Kagyu Samye Ling Monastery and Tibetan Centre

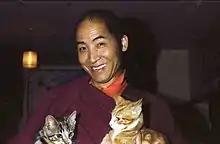
a smiling Tibetan monk holding two cats

In 1967 the Johnstone House trustees invited the Tibetan lamas and refugees Chögyam Trungpa Rinpoche and Akong Rinpoche to take over. They named the new community "Samye Ling", and were shortly joined by the thangka master-artist Sherab Palden Beru and the monk Samten. "Samye" refers to the first Buddhist monastic university in Tibet, while "Ling" means 'Place'.